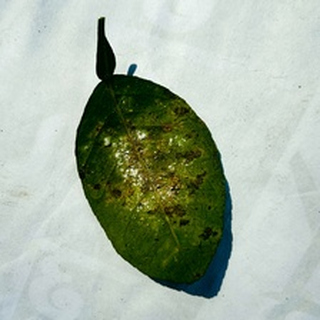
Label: lemon_spider_mites